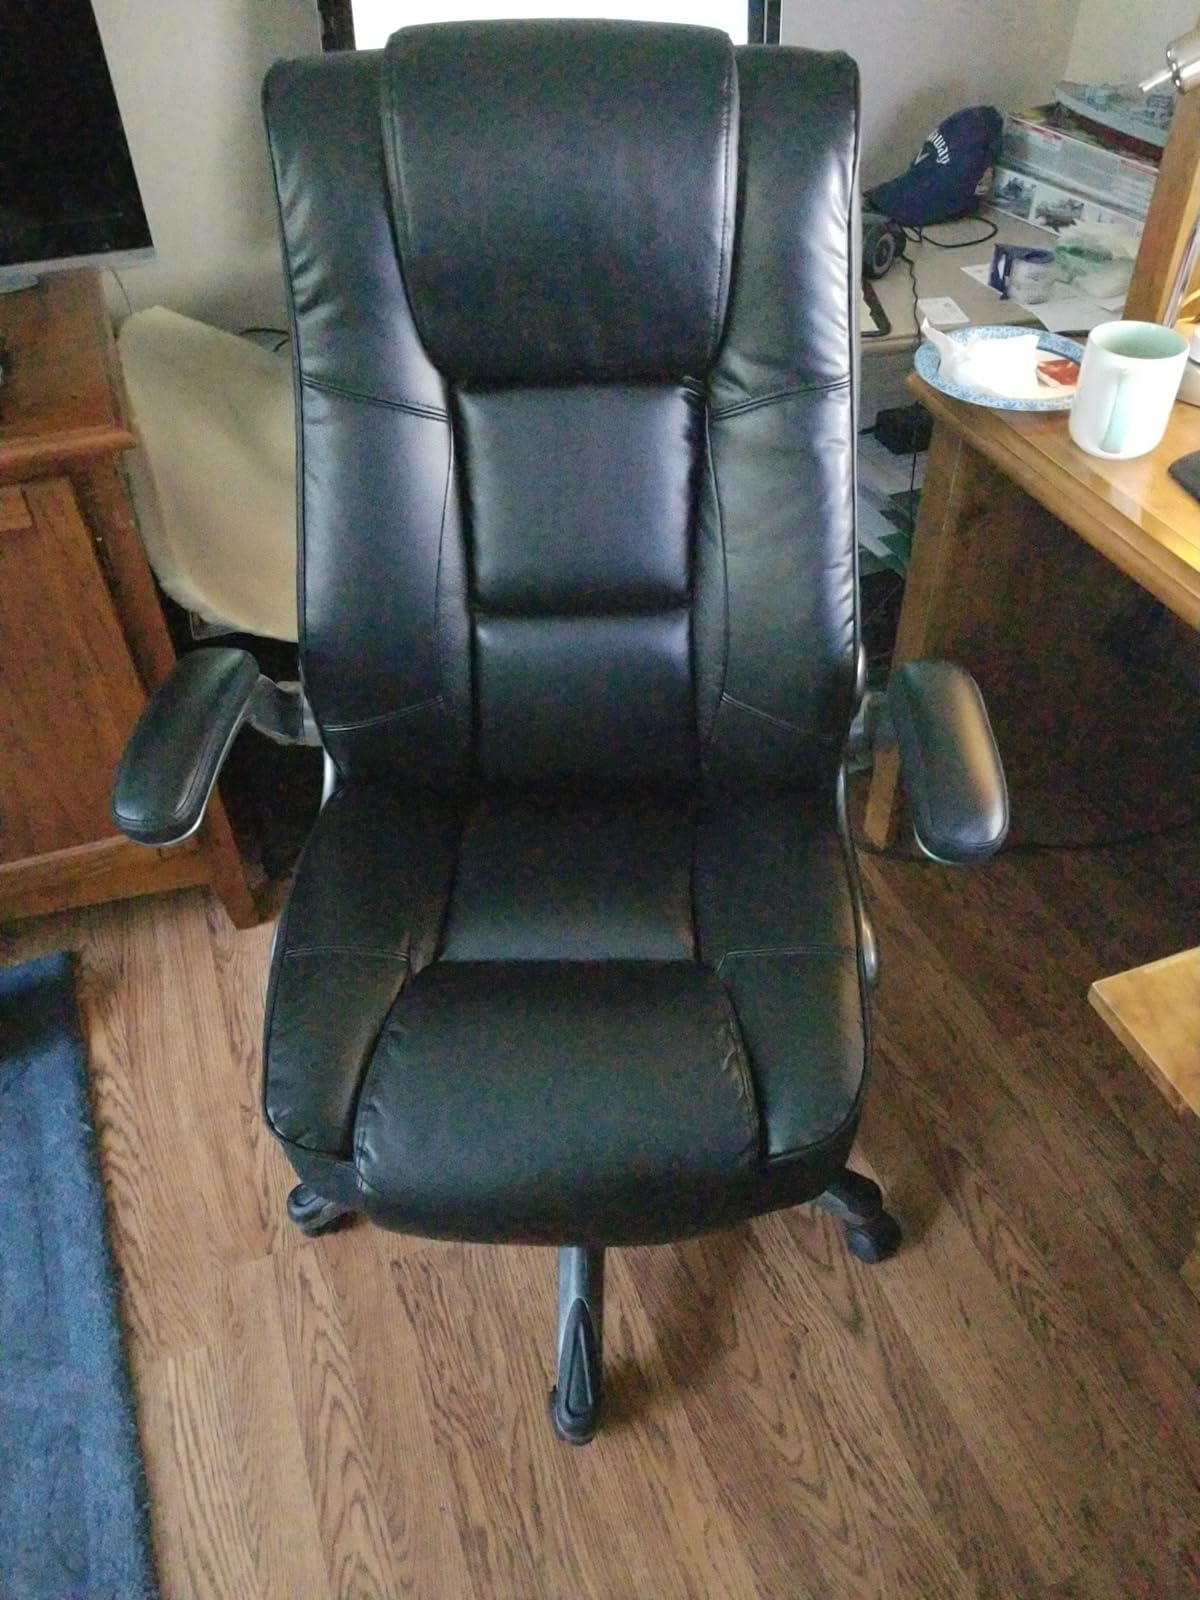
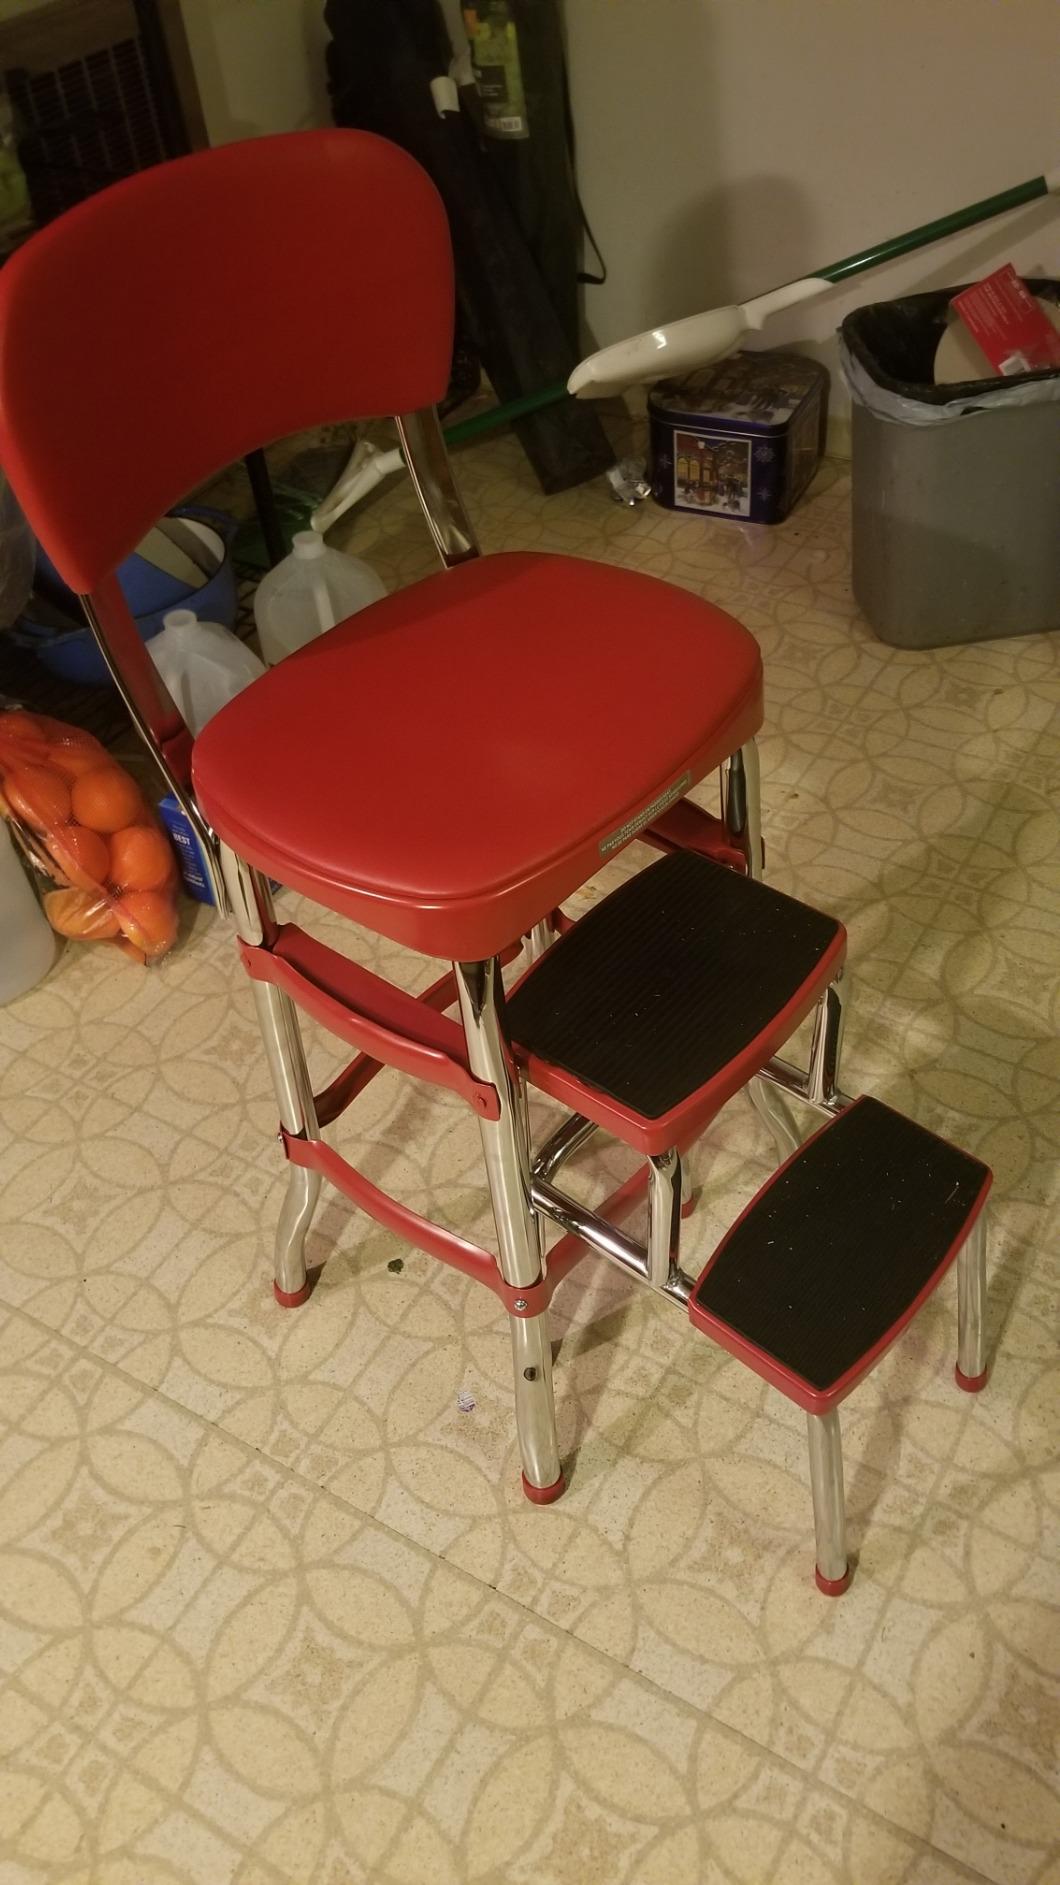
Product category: items_chair
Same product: no